Devata (1965 film)

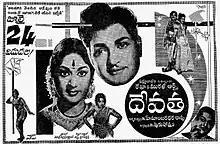
Theatrical release poster

Devata is a 1965 Indian Telugu-language drama film, produced by B. Purushottam, presented by comedian Padmanabham on his Rekha & Murali Combines banner and directed by K. Hemambharadhara Rao. It stars N. T. Rama Rao and Savitri, with music composed by S. P. Kodandapani.